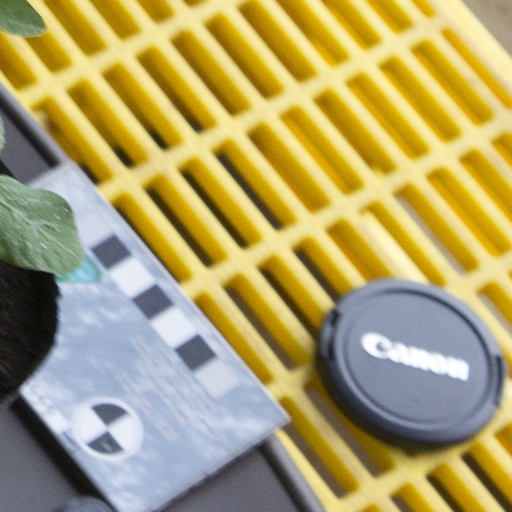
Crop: soybean